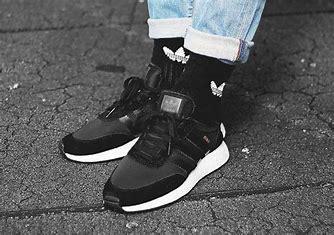
Brand: Adidas
Model: Iniki Runner